Basic helix–loop–helix

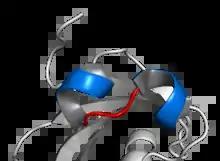
Basic helix–loop–helix structural motif of ARNT. Two α-helices (blue) are connected by a short loop (red).

A basic helix–loop–helix (bHLH) is a protein structural motif that characterizes one of the largest families of dimerizing transcription factors. The word "basic" does not refer to complexity but to the chemistry of the motif because transcription factors in general contain basic amino acid residues in order to facilitate DNA binding.